Question: Please indicate a possible affordance area of the bench that can be used for sitting
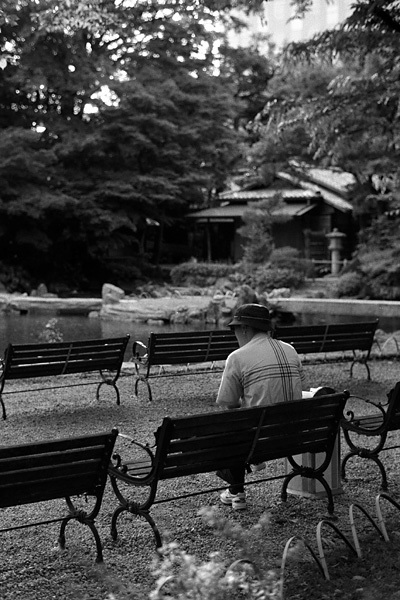
Answer: [112.758, 417.685, 322.876, 483.797]